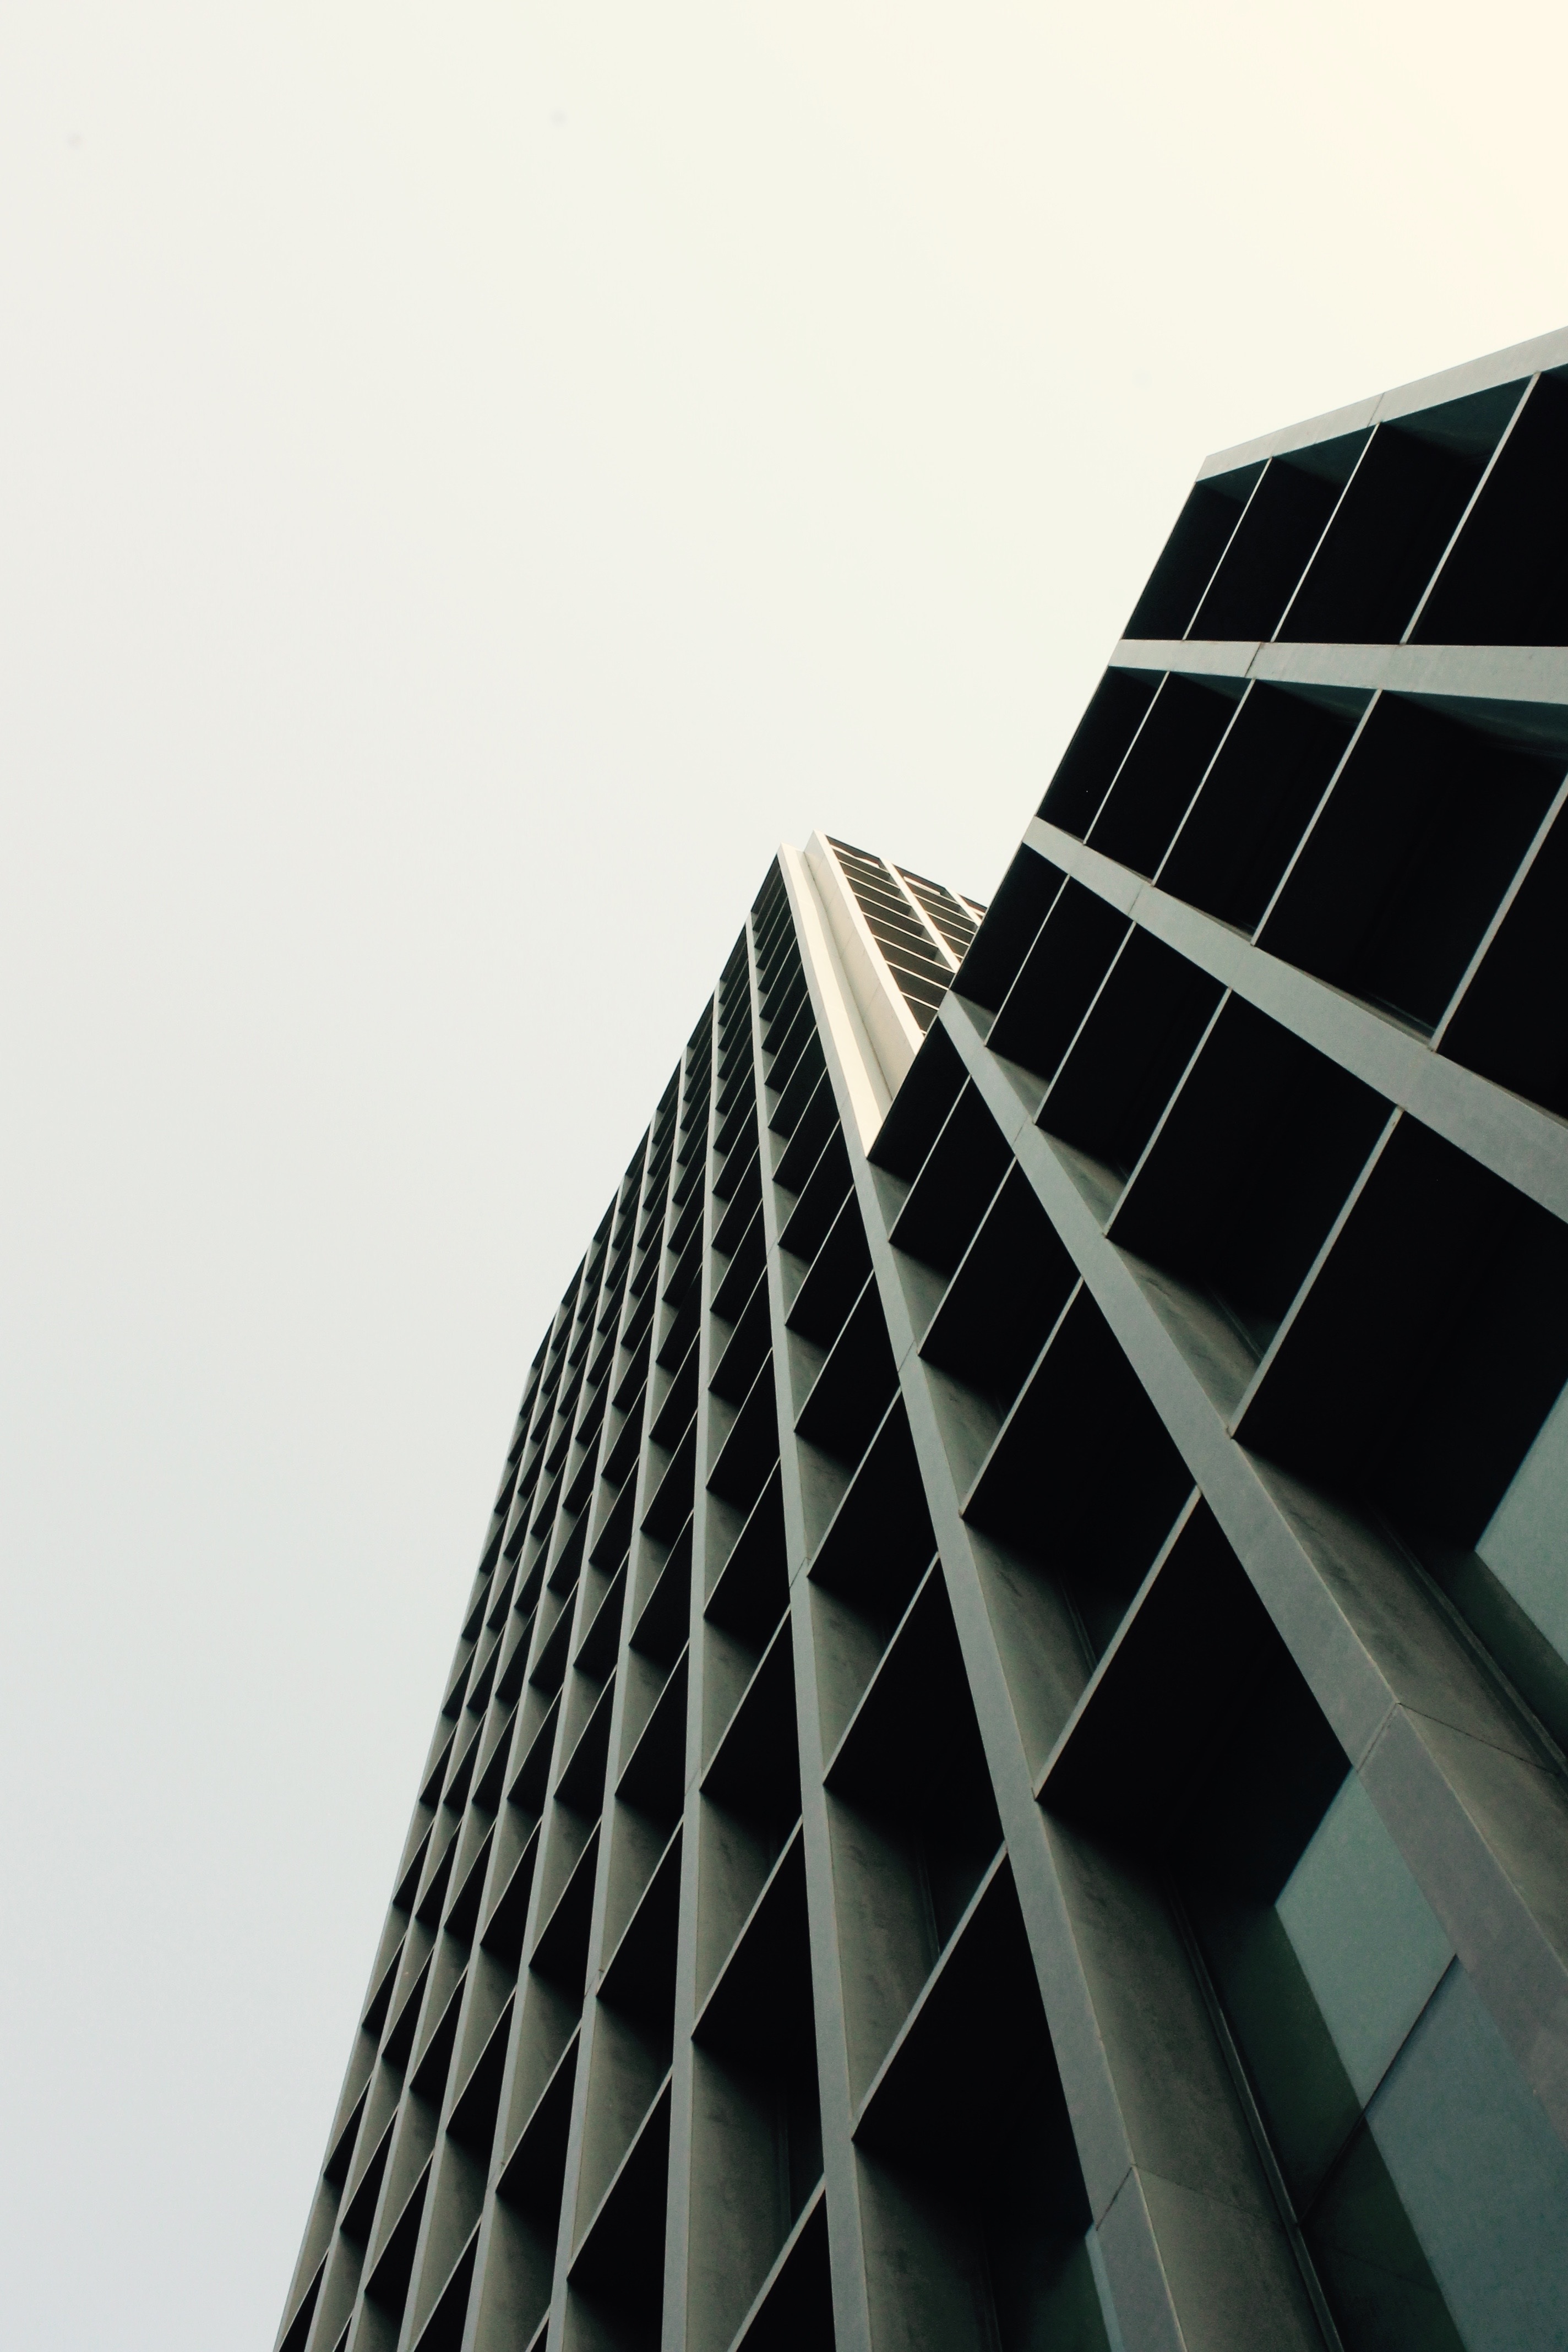
architecture, skyscraper, line, reflection, facade, monochrome, tower block, design, symmetry, shape, headquarters, metropolis, daylighting